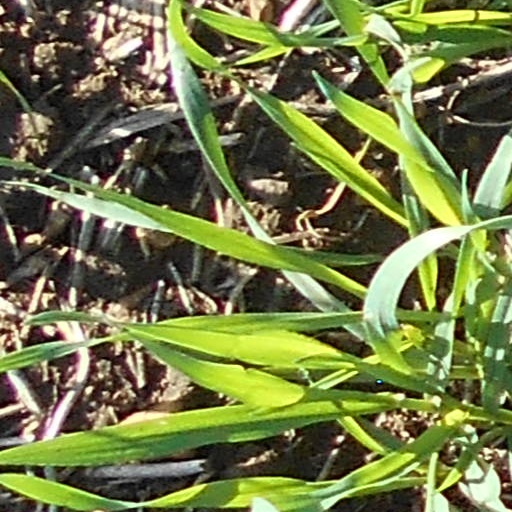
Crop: wheat